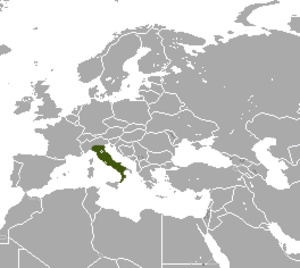
Cette liste commentée recense la mammalofaune en Italie. Elle répertorie les espèces de mammifères italiens actuels et celles qui ont été récemment classifiées comme éteintes. Cette liste comporte 159 espèces réparties en dix ordres et 36 familles, dont une est « éteinte », trois sont « en danger critique d'extinction », quatre sont « en danger », huit sont « vulnérables », douze sont « quasi menacées » et dix ont des « données insuffisantes » pour être classées.
Cette liste commentée recense la mammalofaune en Europe. Elle répertorie les espèces de mammifères européens actuels et celles qui ont été récemment classifiées comme éteintes. Comme ici n'est référencé que l'Europe dans ses limites géographiques les plus communément admises, cette liste ne comptabilise pas les animaux présents dans les îles Canaries, Madère, le Groenland, la Sibérie, la partie asiatique de la Transcaucasie, l'Anatolie et Chypre.
La musaraigne des Apennins est une espèce de musaraigne de la famille des Soricidae. L'espèce est endémique en Italie.